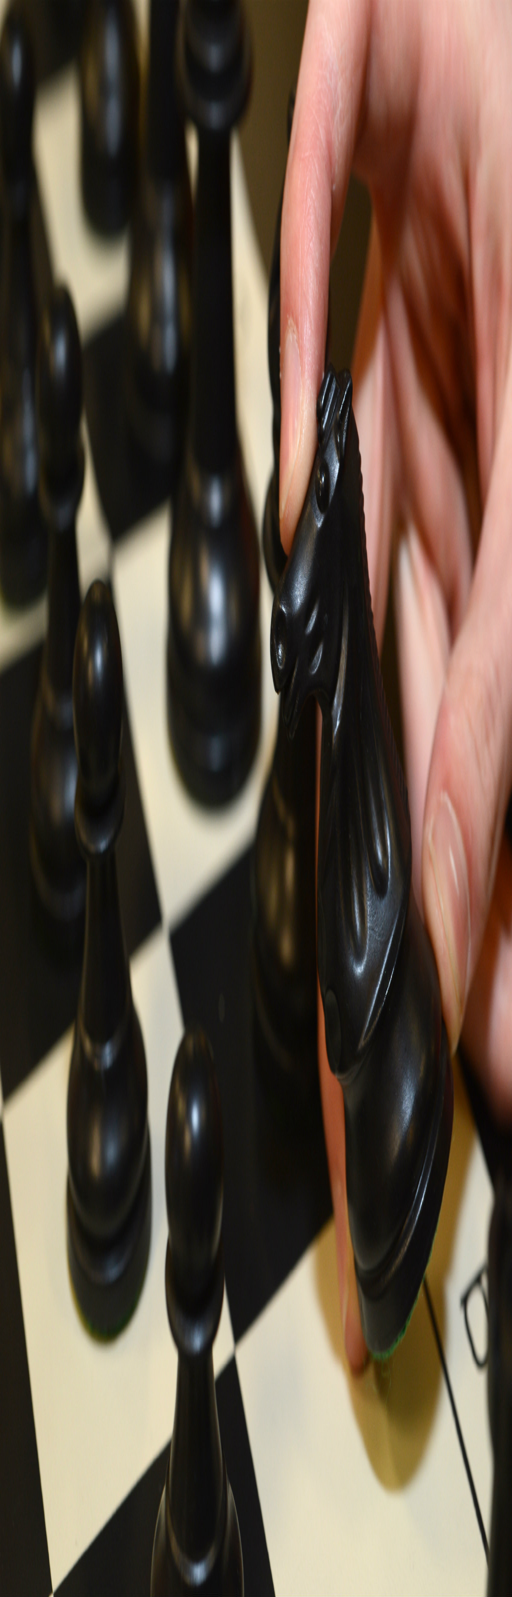
how to get ahead of the game on